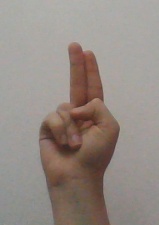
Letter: taa